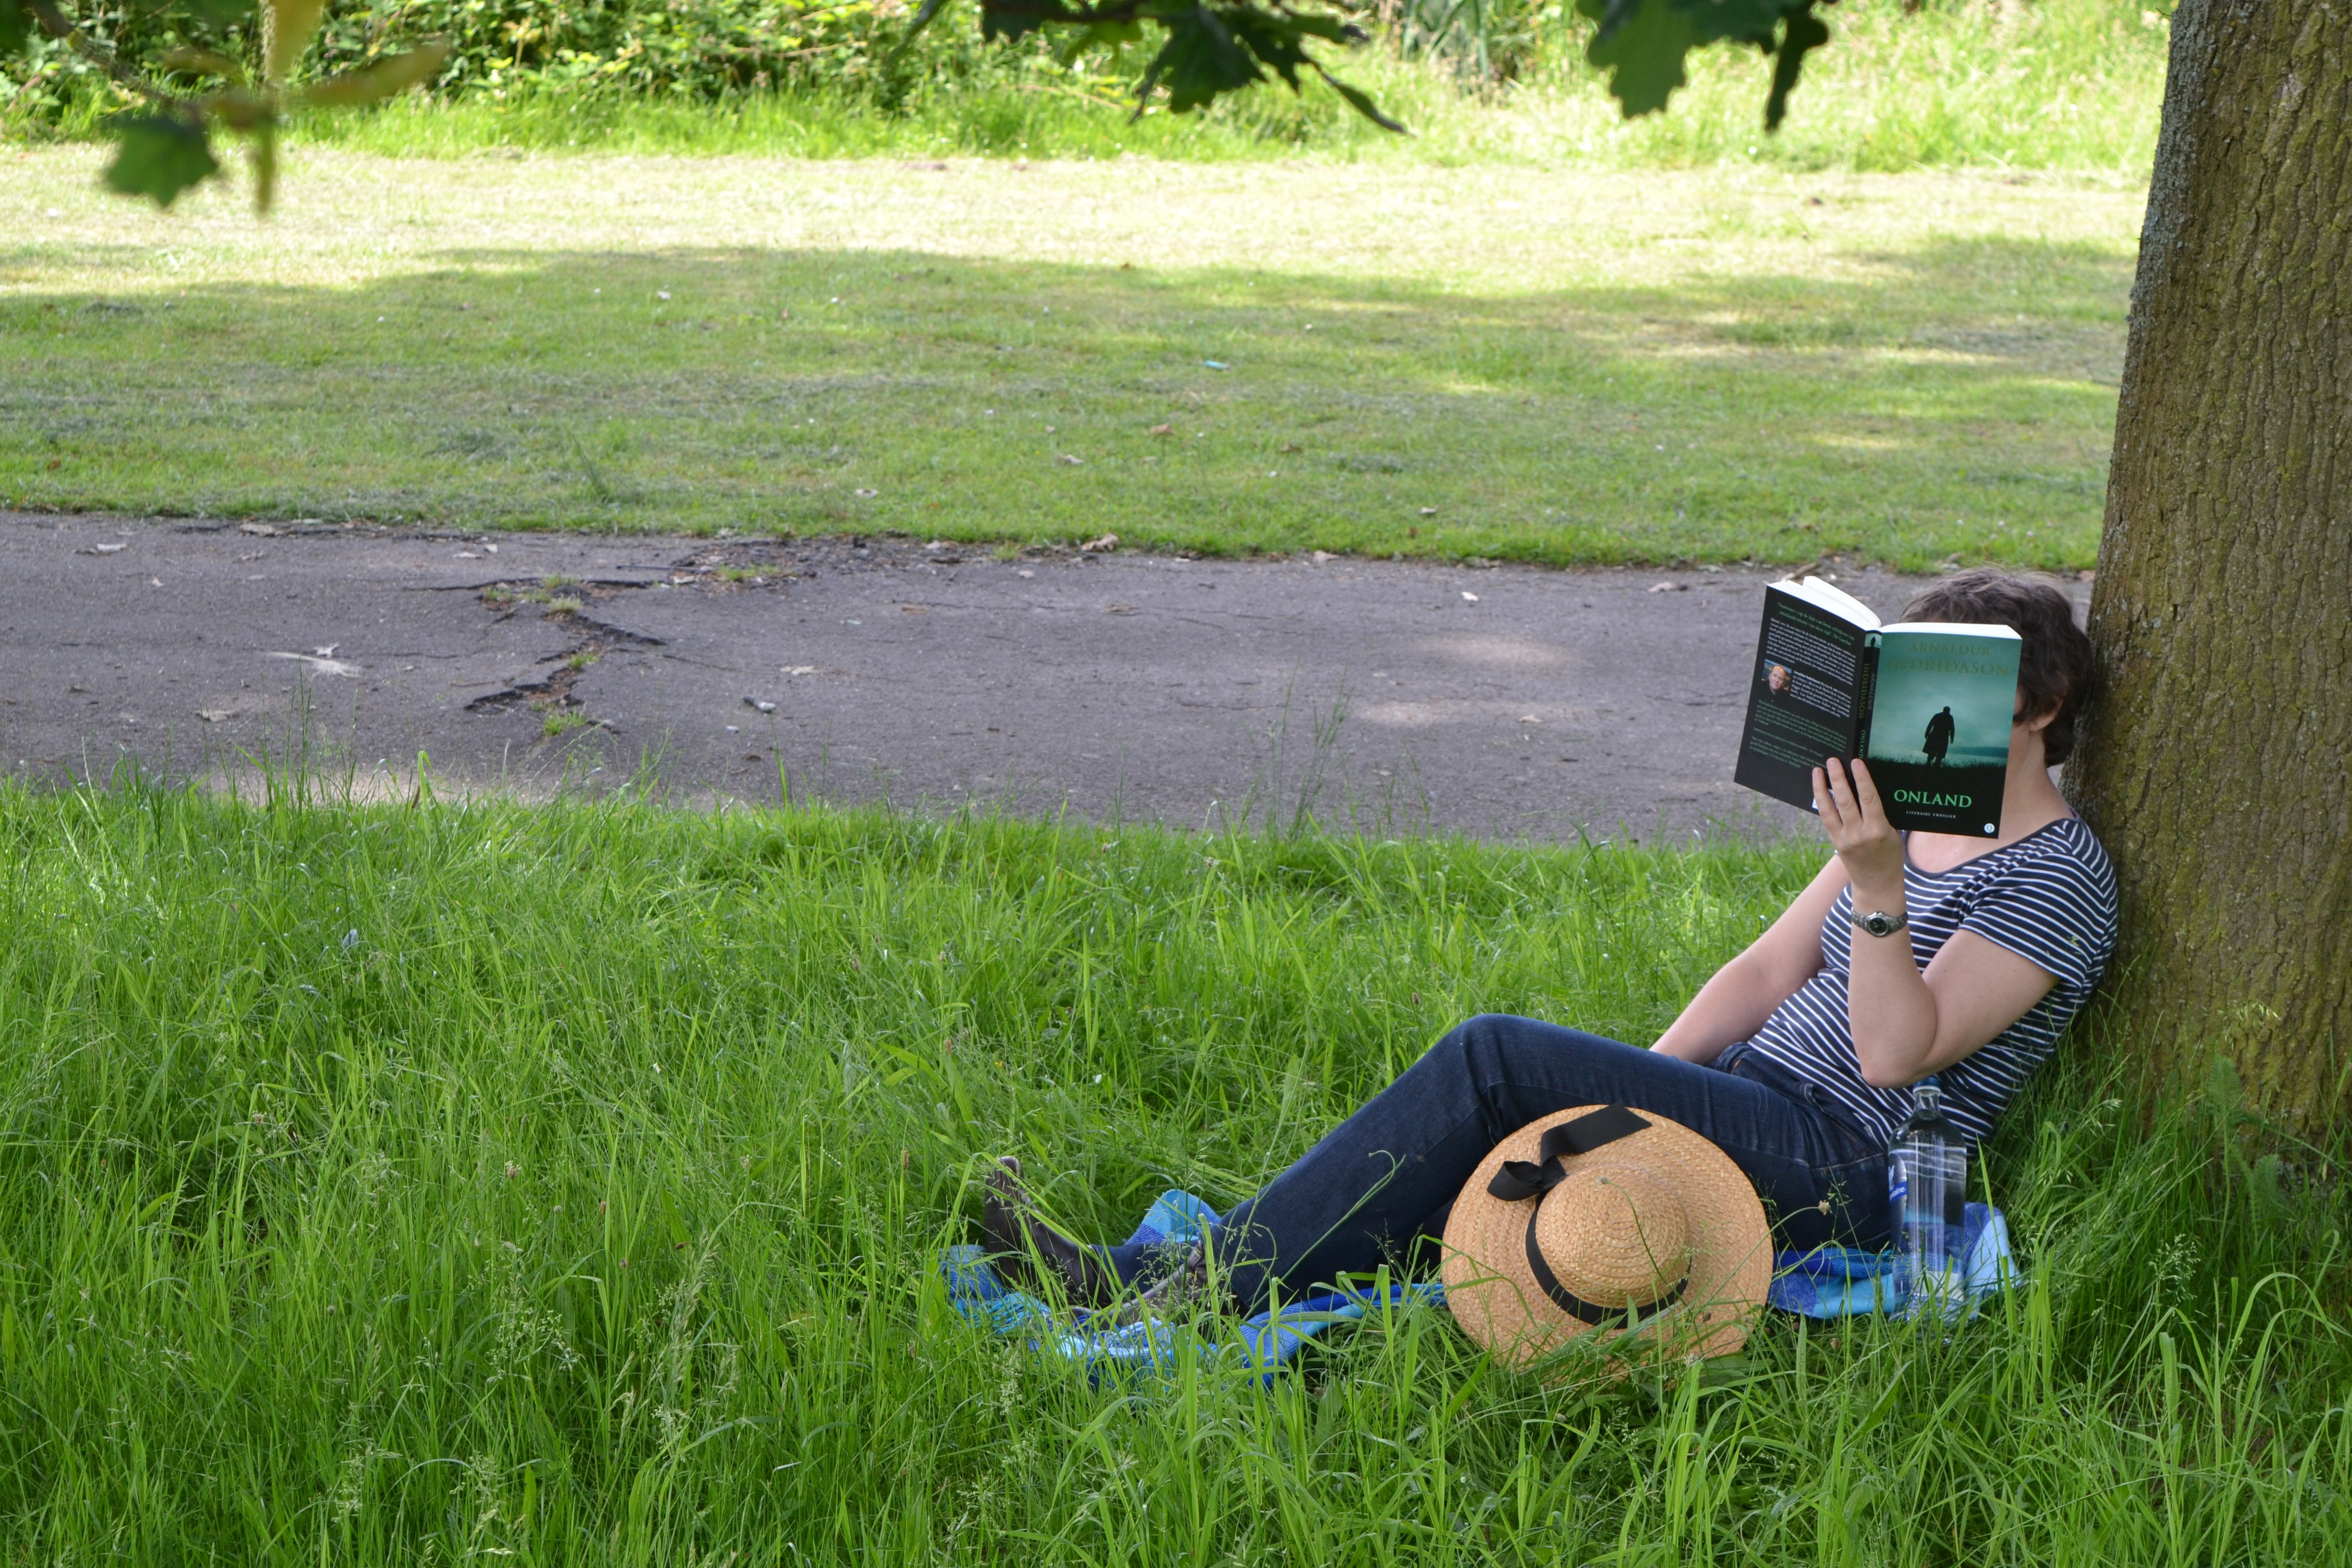
tree, nature, grass, book, read, lawn, meadow, reading, summer, female, green, agriculture, garden, relaxation, literature, yard, rural area, reading book